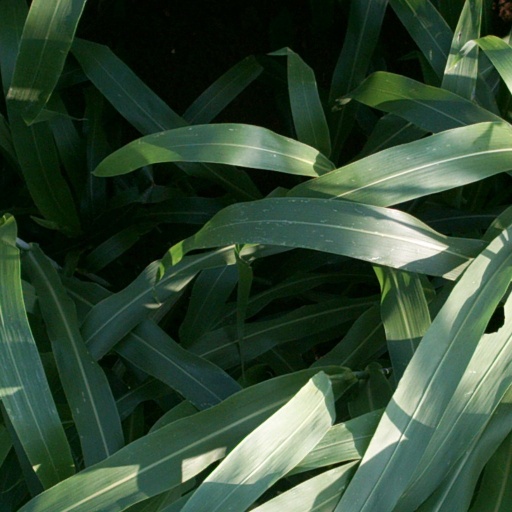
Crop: sorghum